Garvanza, Los Angeles

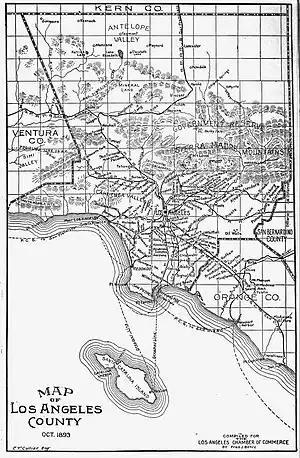
Garvanza on a map of Los Angeles County published October 1893 for the World's Columbian Exposition

Garvanza is bordered by Figueroa Street on the west, Pasadena city limits on the north, San Pascual Avenue/110 Freeway on the east and York Boulevard on the south. Highland Park is west, South Pasadena and Hermon are east. Official city signage was installed in 1997.